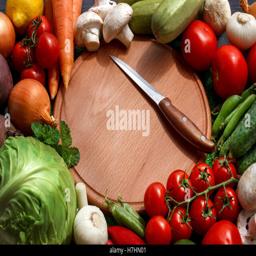
fresh vegetables on a brown background on an old wooden table